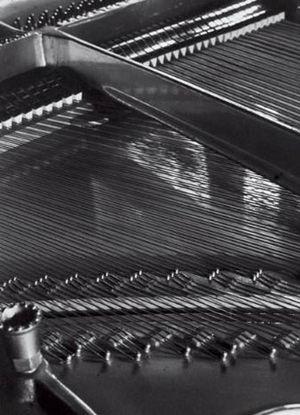
Aenne Biermann est une photographe allemande ultra réaliste, une des principales représentantes du mouvement artistique la Nouvelle Objectivité apparu en Allemagne après la Première Guerre mondiale.